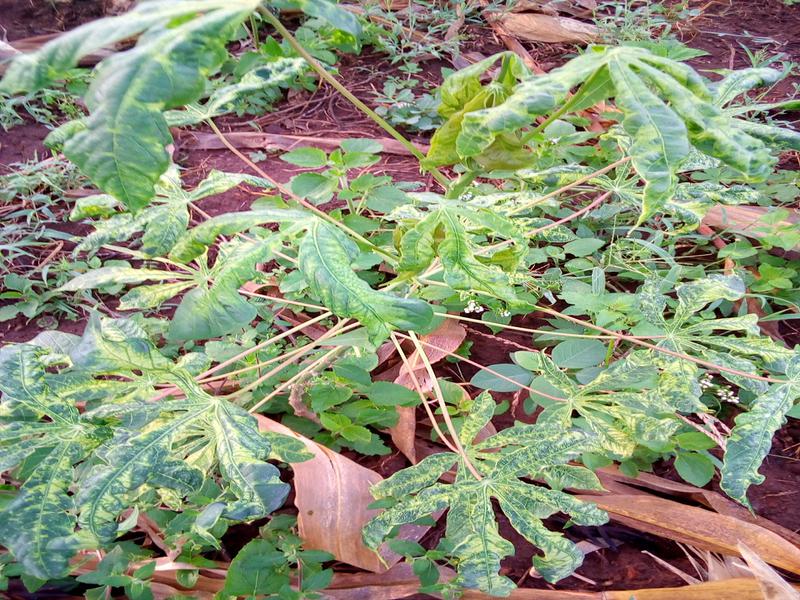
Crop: cassava
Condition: mosaic_disease